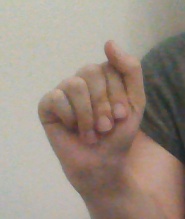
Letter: saad